Rosenborg BK

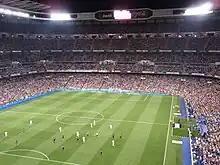
Rosenborg playing Real Madrid in the XXXI Trofeo Santiago Bernabéu at Estadio Santiago Bernabéu in 2009

The following is a list of the all-time statistics from Rosenborg's games in the four UEFA tournaments it has participated in, as well as the overall total. The list contains the tournament, the number of games played (P), won (W), drawn (D) and lost (L). The number of goals scored (GF), goals against (GA), goal difference (GD) and the percentage of matches won (Win%). The statistics include qualification matches and is up to date as of the 2023–24 season. The statistics also include goals scored during extra time where applicable; in these games, the result given is the result at the end of extra time.